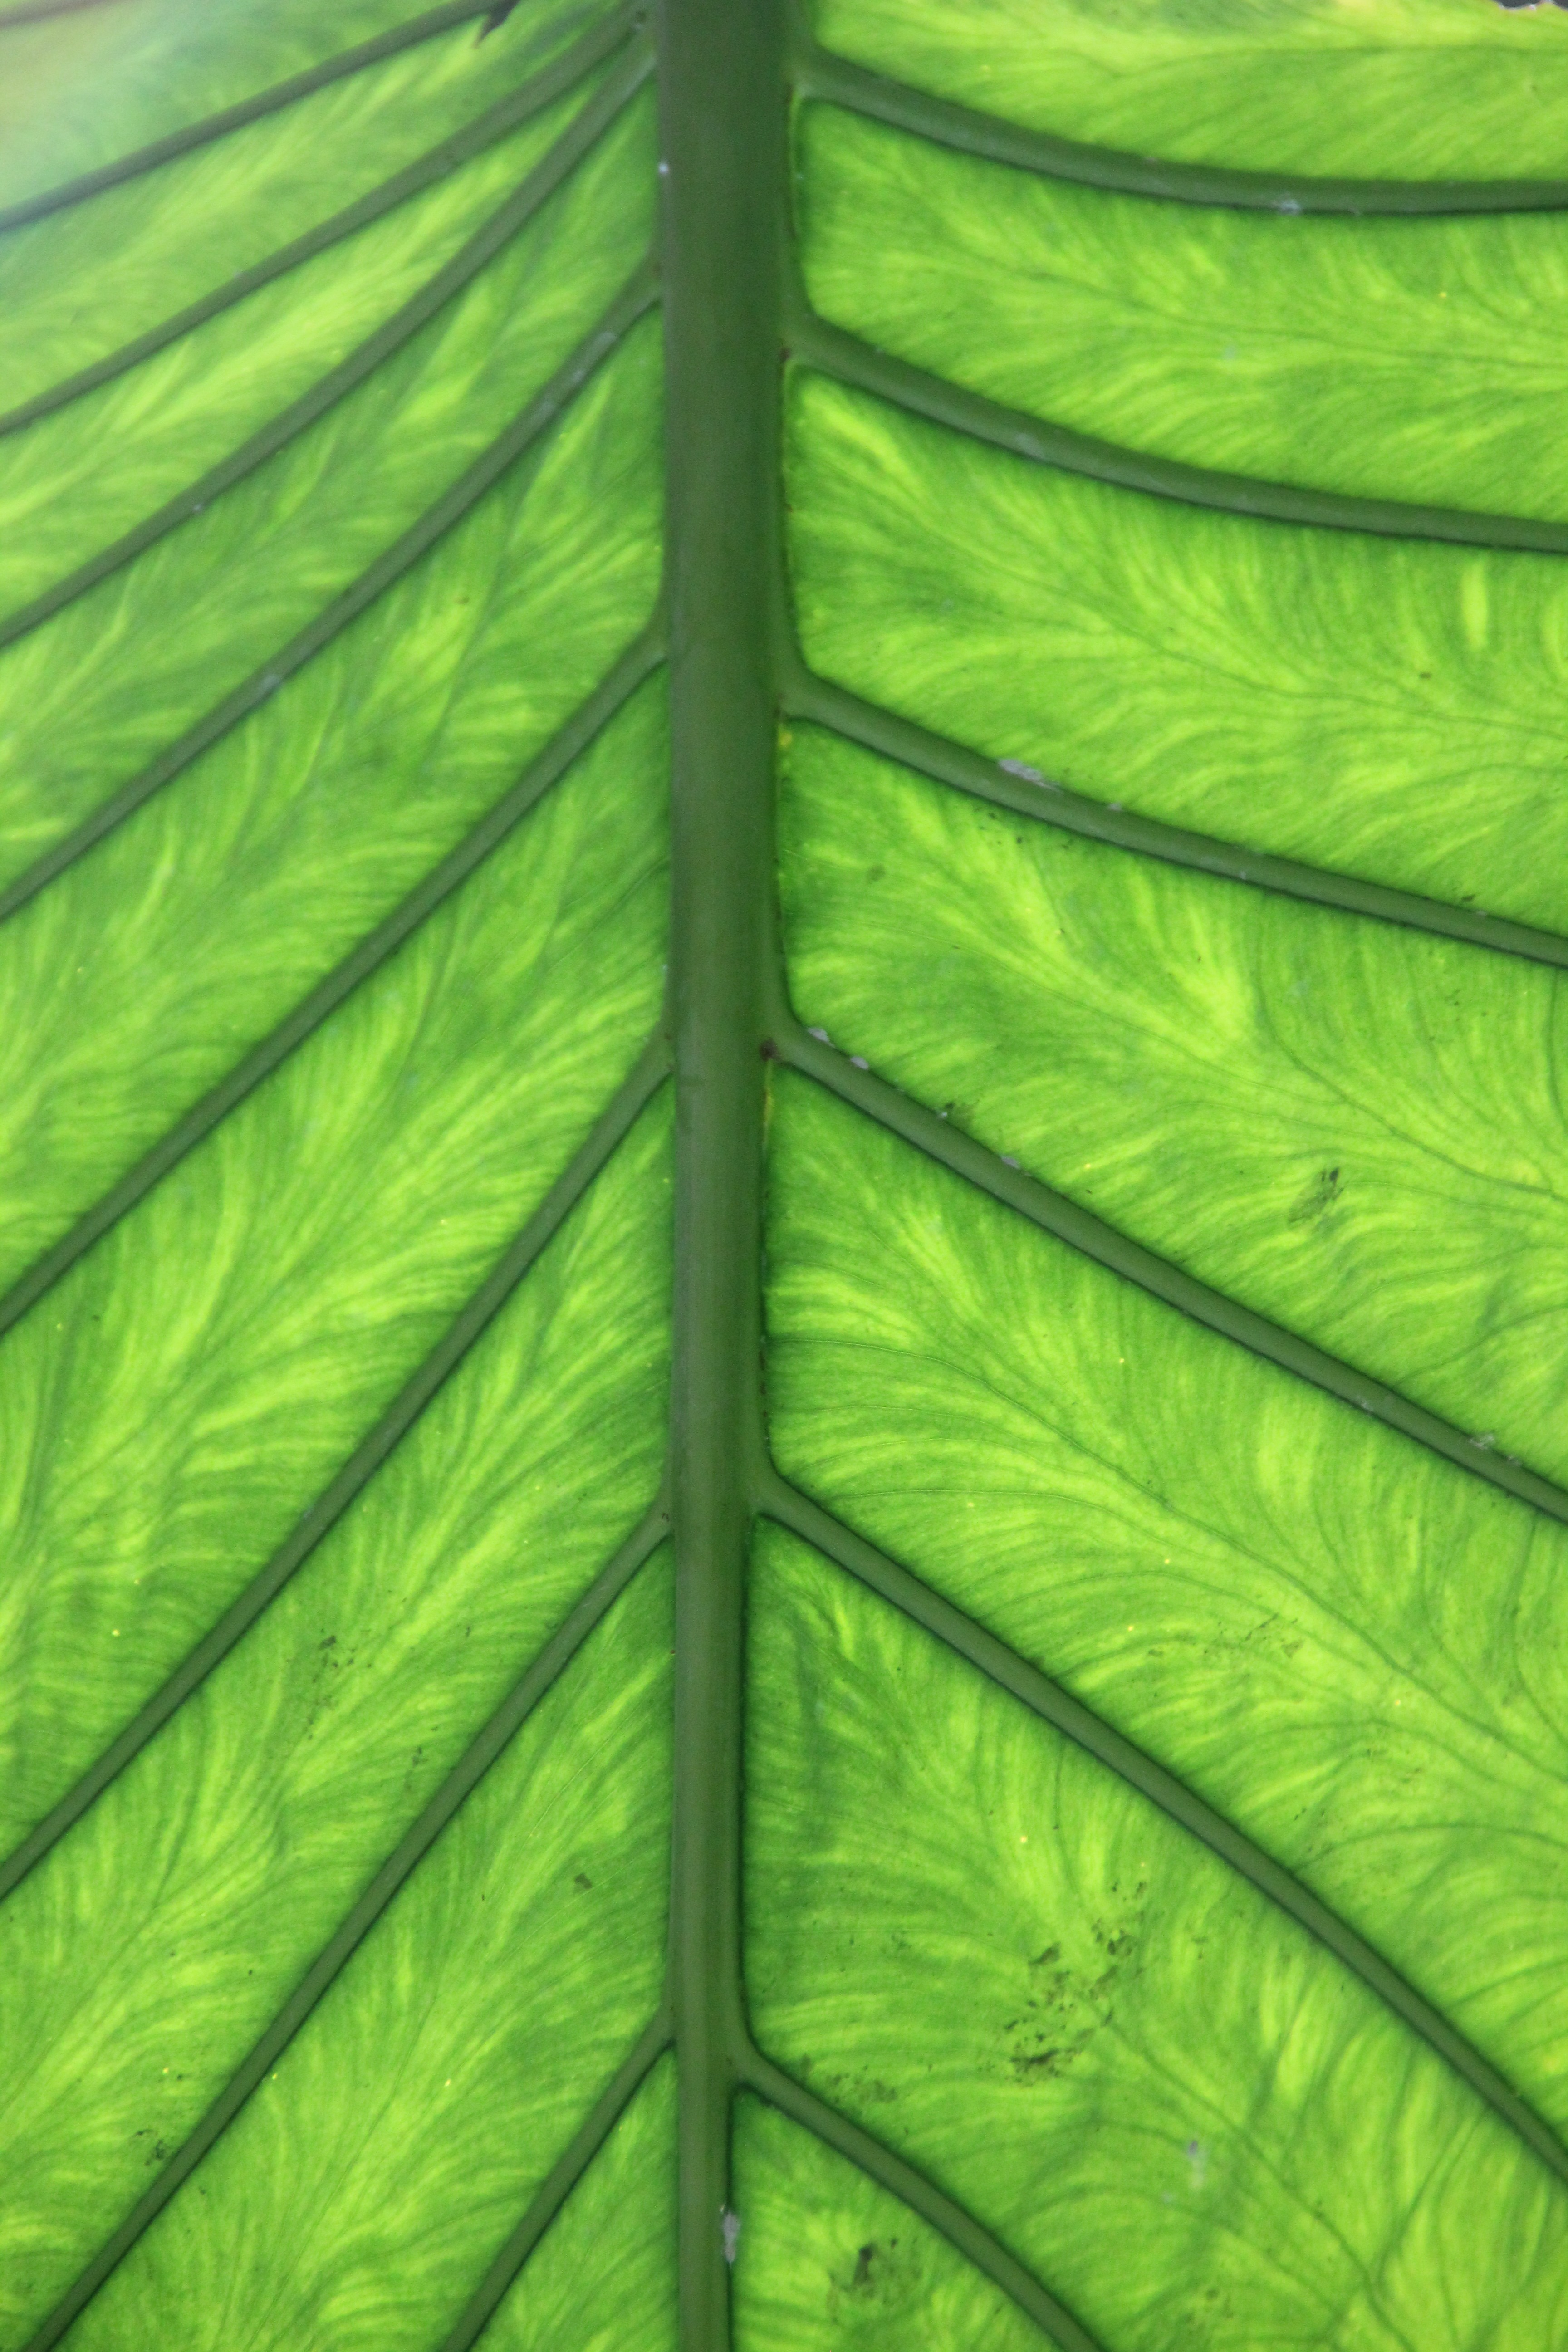
tree, grass, branch, plant, texture, leaf, flower, pattern, line, green, palm, botany, chlorophyll, net, symmetry, leaf veins, plant stem, outdoor structure, arecales, may refer to